Beechi

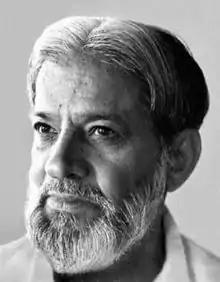

Rayasam Bheemasena Rao (known by his pen name BeeChi) (1913–1980) was a well-known humorist in the Kannada language. He preferred to write his pen name bilingually as ಬೀchi giving first preference to Kannada than English. He was also known as Karnataka's George Bernard Shaw.